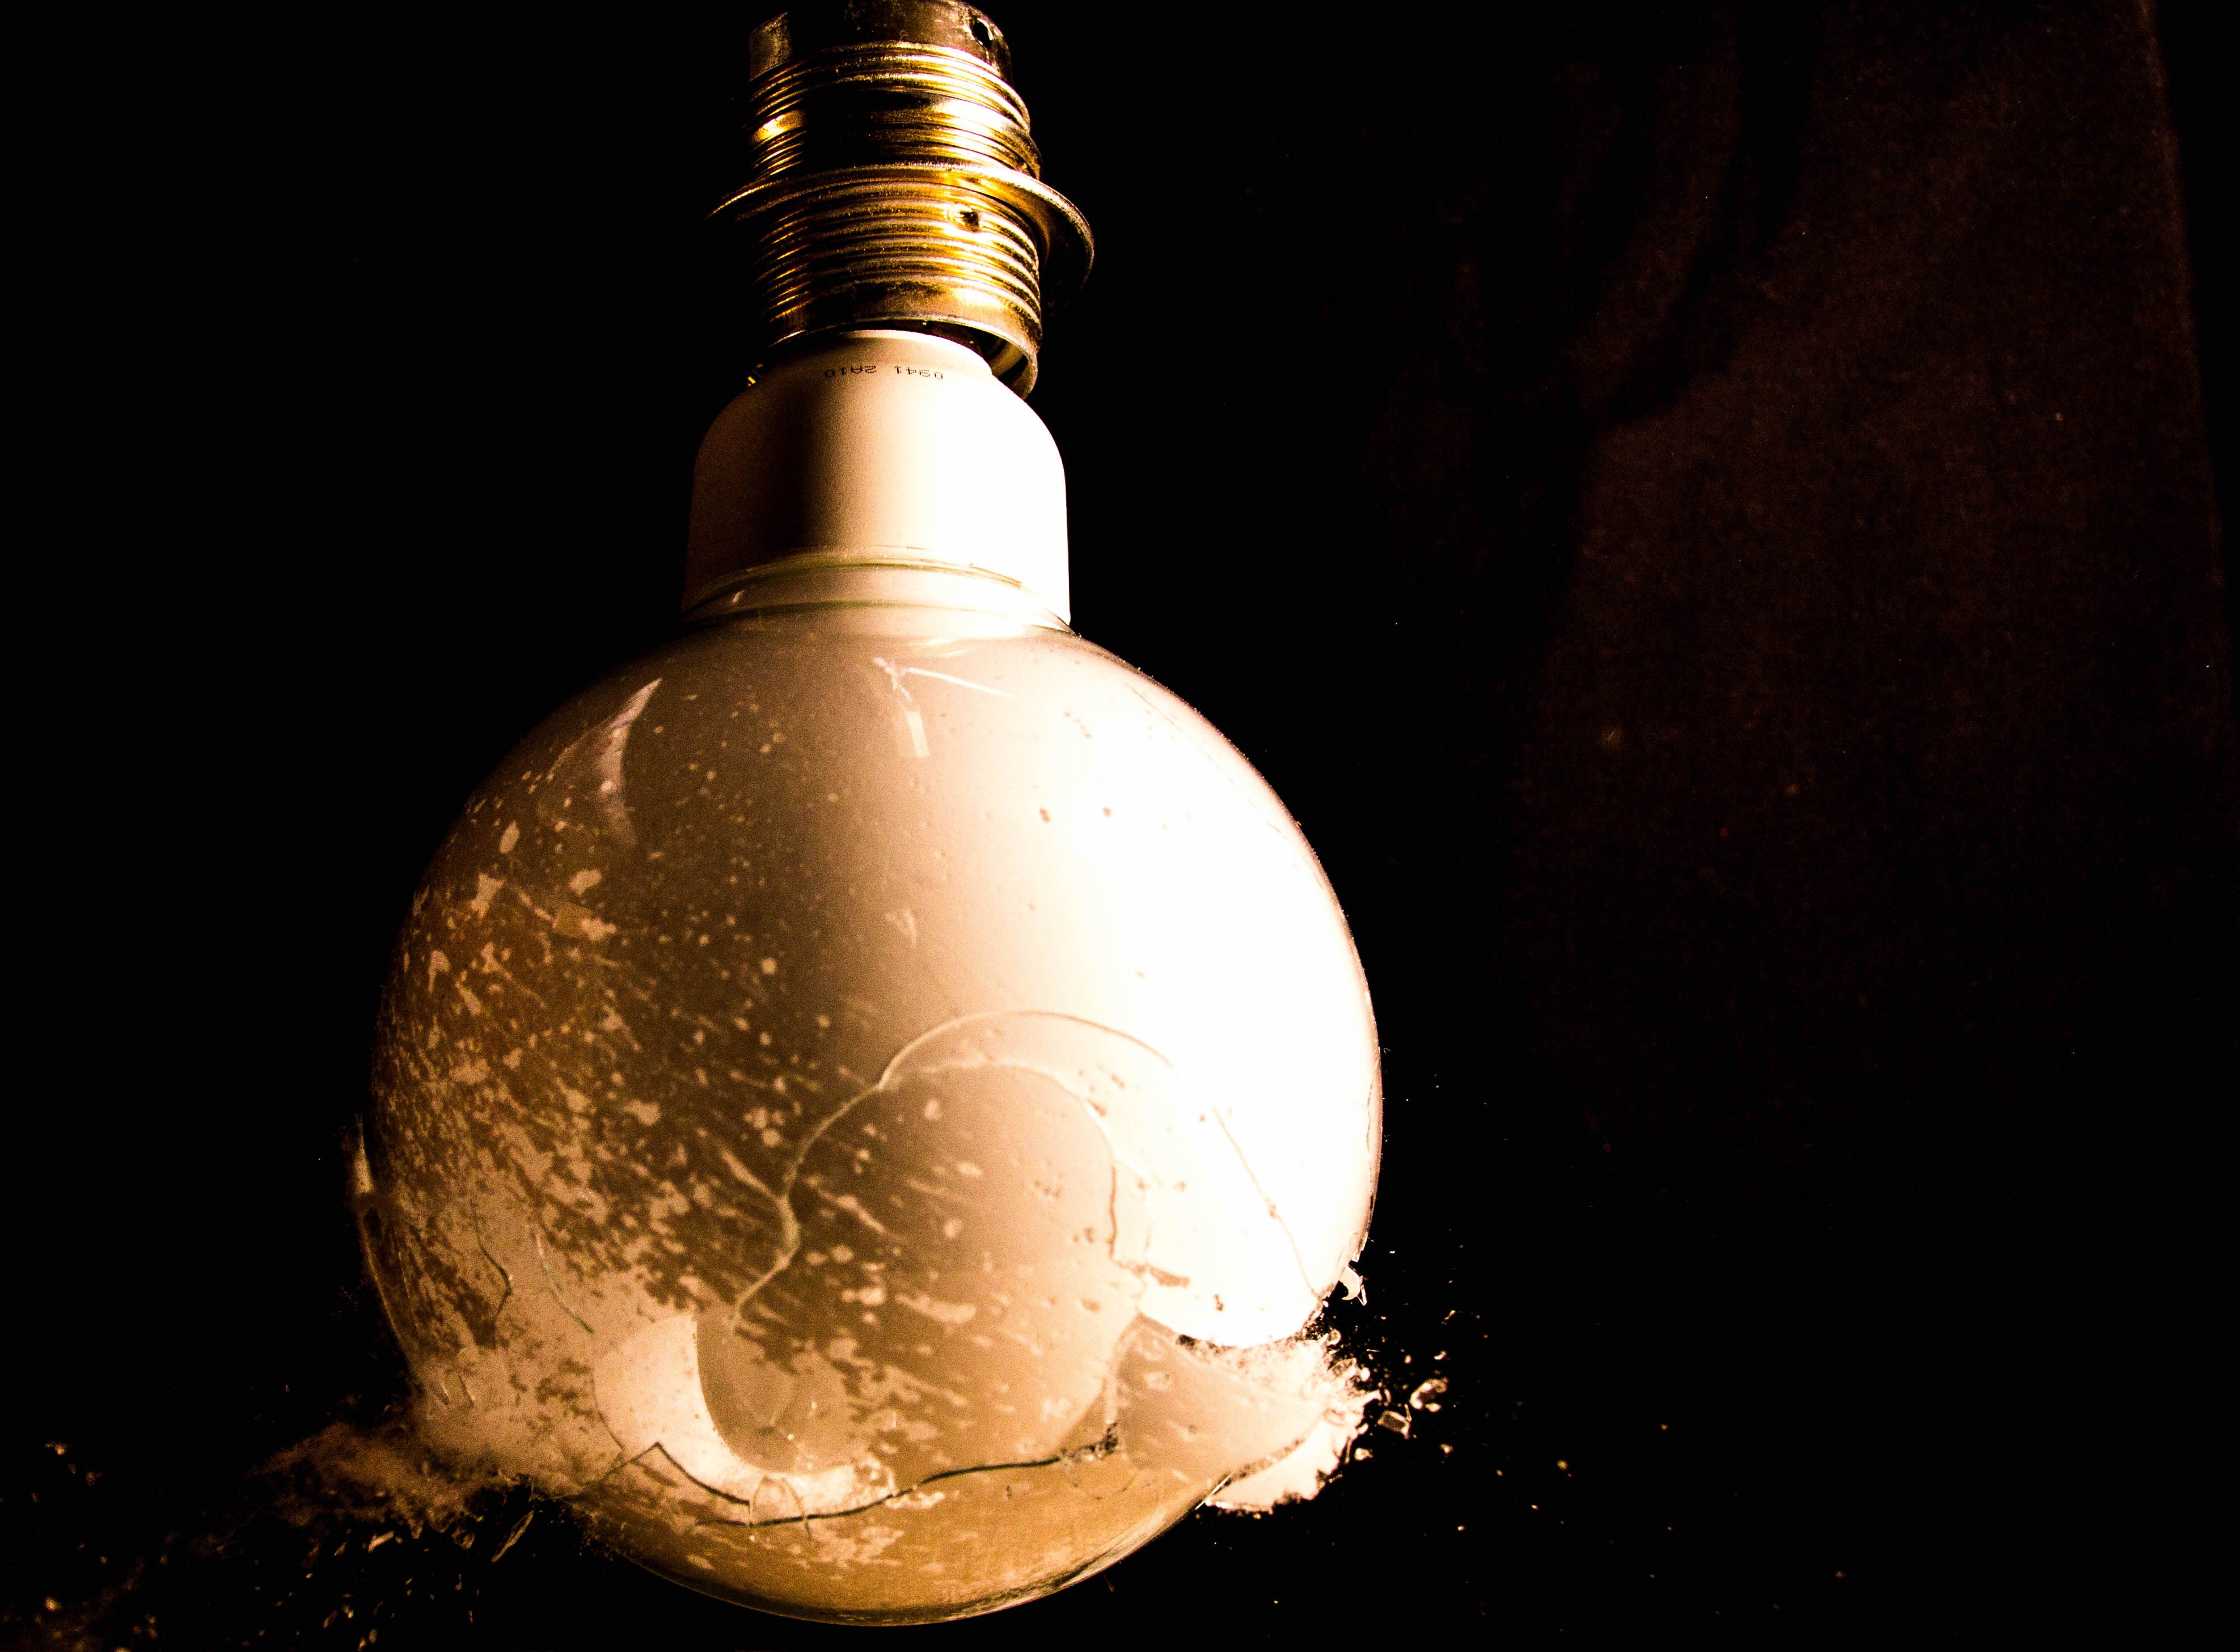
light, glass, dark, broken, darkness, bottle, light bulb, lighting, bullet, fragmented, shot, crime, perfume, still life photography, bullet hole, incandescent light bulb, distilled beverage, drinkware